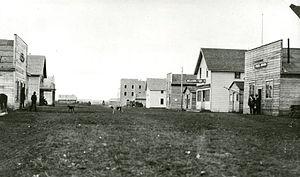
Grande Prairie est une ville de 61,08 km² située dans le du nord-ouest de la province de l'Alberta au Canada. Elle se trouve à 456 km au nord-ouest d'Edmonton à la limite sud de la région de la Rivière-de-la-Paix. Grande Prairie est le plus grand centre économique de la région.